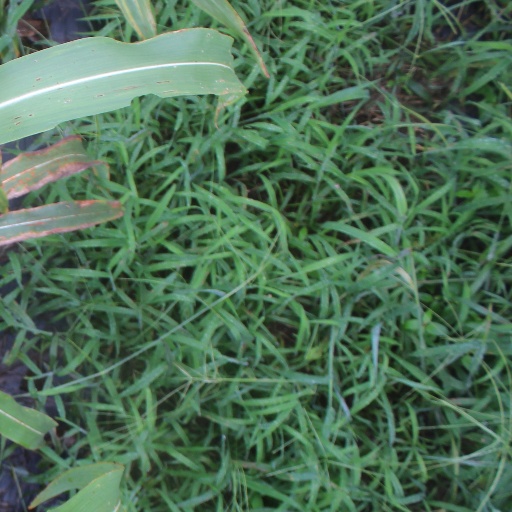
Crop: sorghum